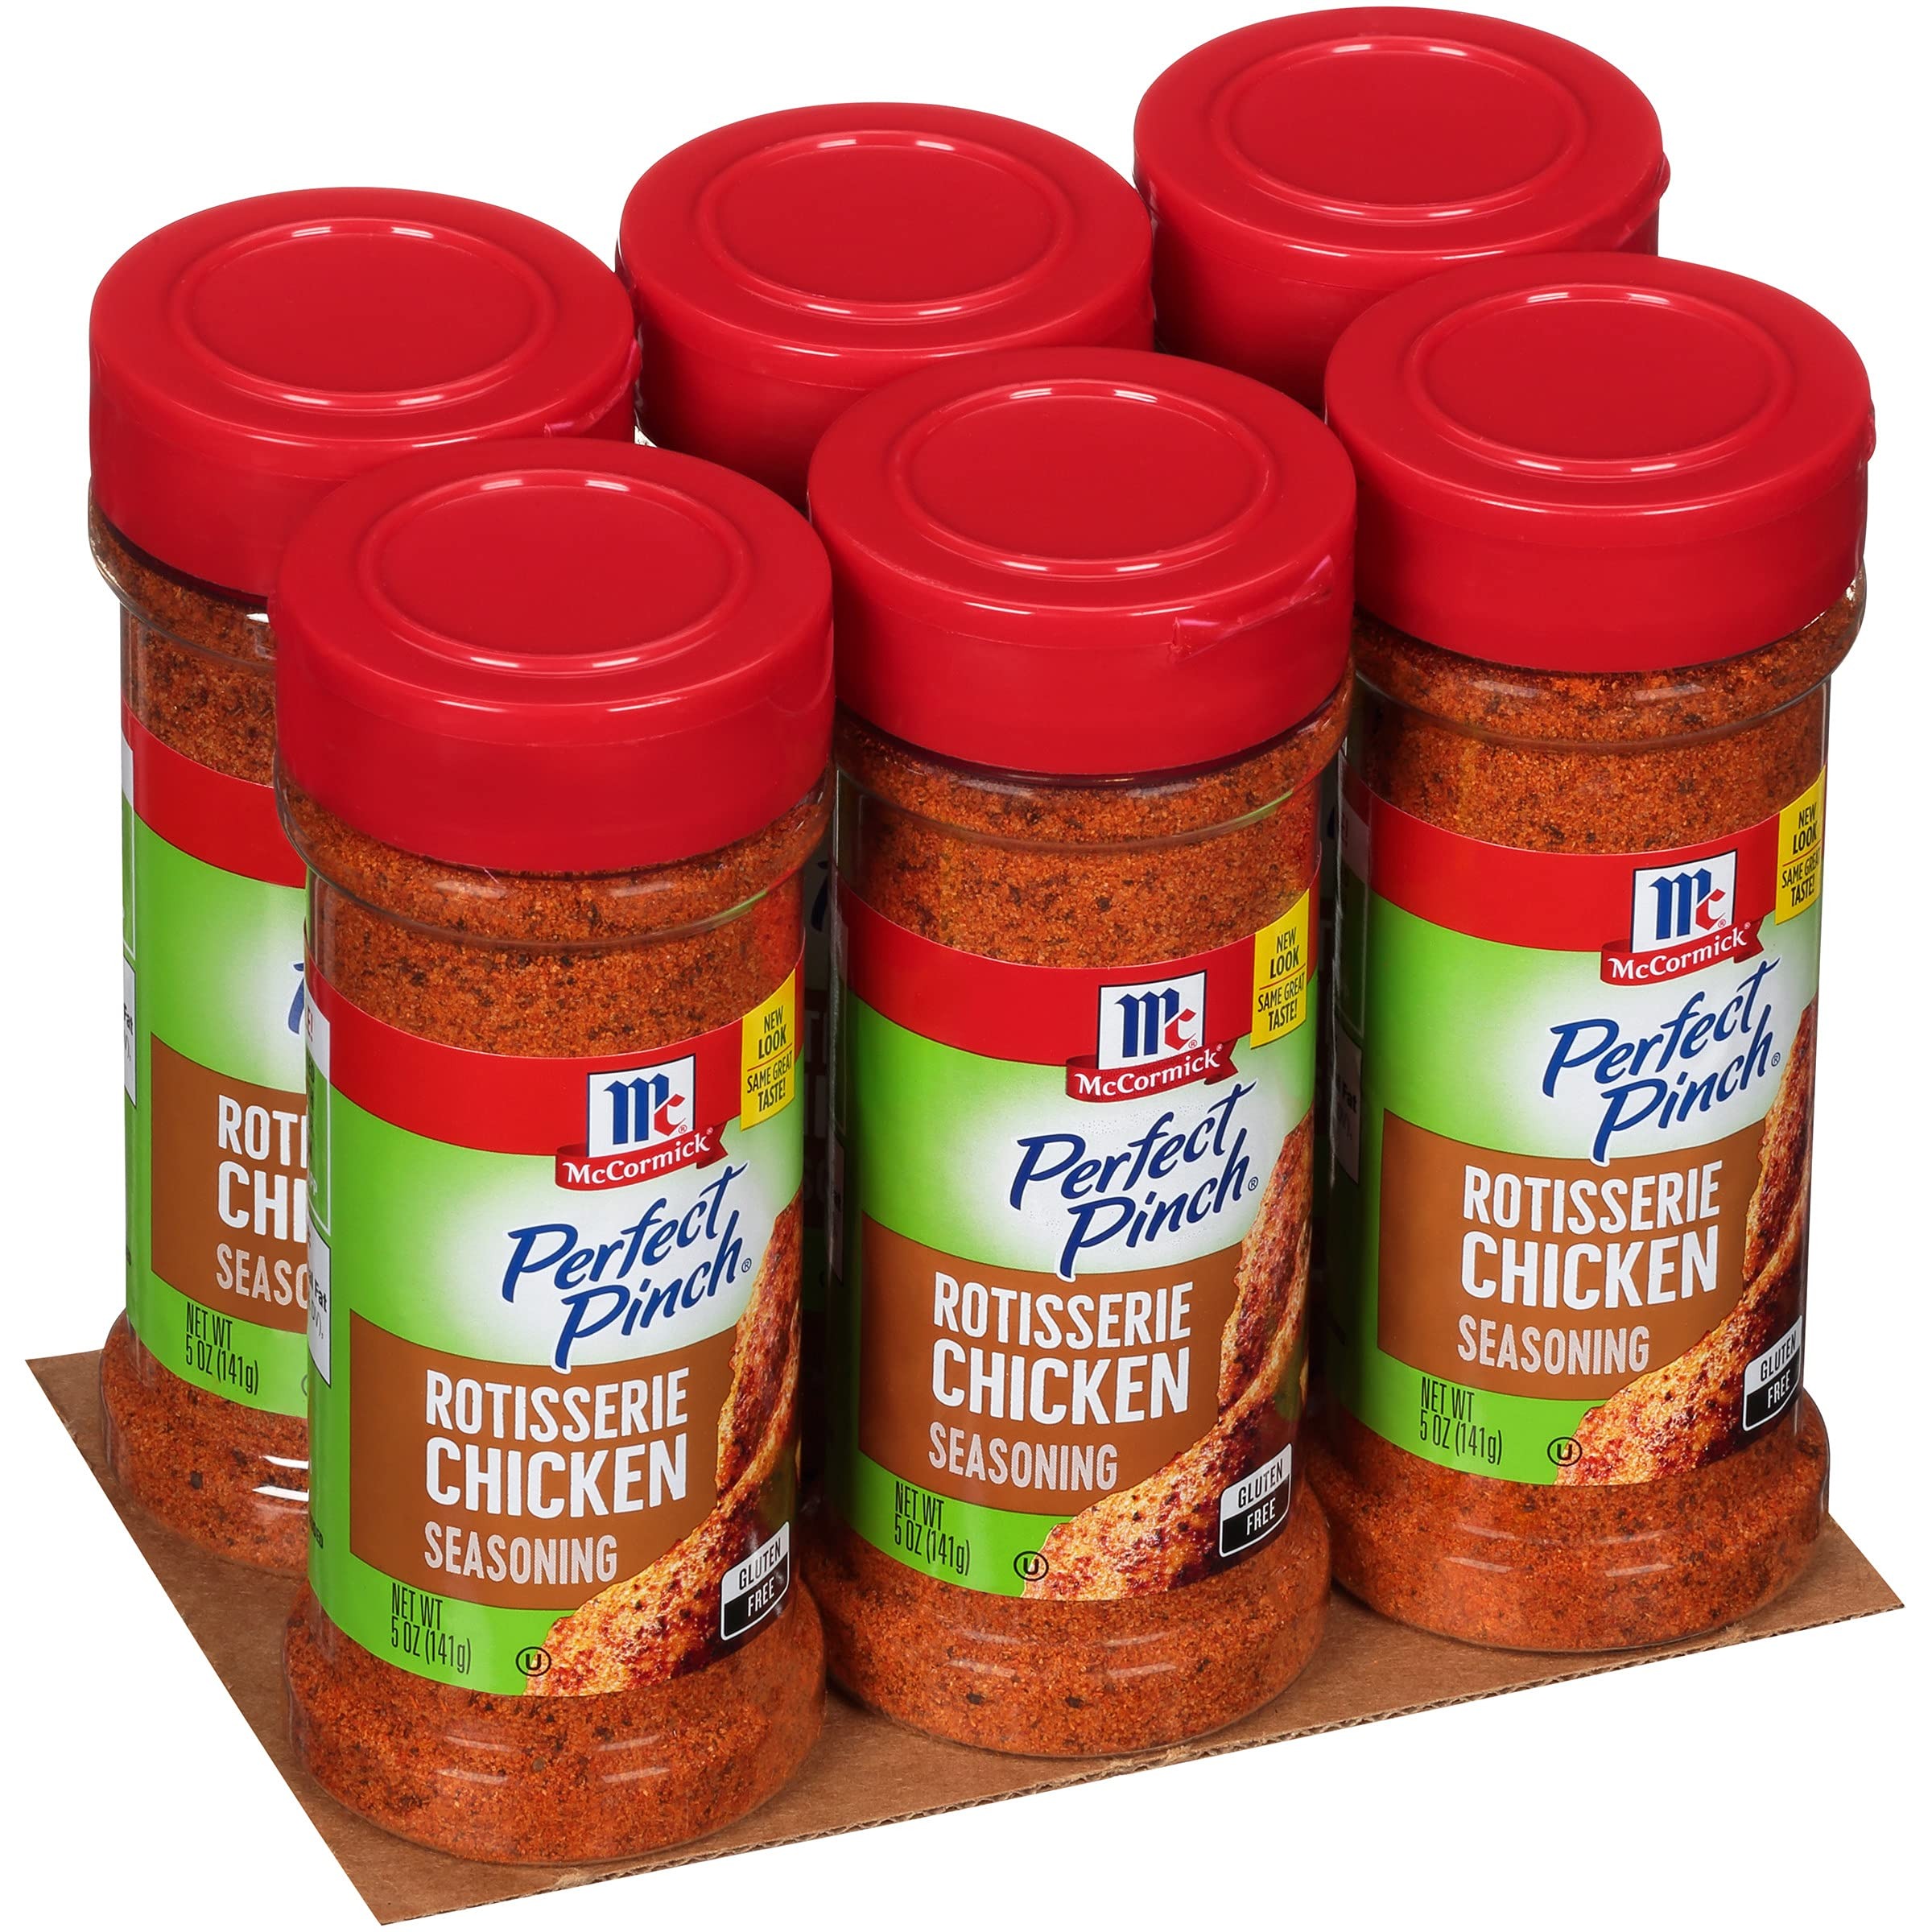
Item Name: McCormick Perfect Pinch Rotisserie Chicken Seasoning, 5 oz (Pack of 6)
Bullet Point 1: Perfect Pinch Rotisserie Chicken Seasoning is a savory seasoning for chicken
Bullet Point 2: A blend of onion, spices and garlic
Bullet Point 3: For slow-roasted flavor and a golden appearance without using a rotisserie
Bullet Point 4: For whole chicken, chicken parts, salmon, pork and chicken salad
Bullet Point 5: Gluten free; no MSG added
Value: 30.0
Unit: Ounce

Price: 4.99